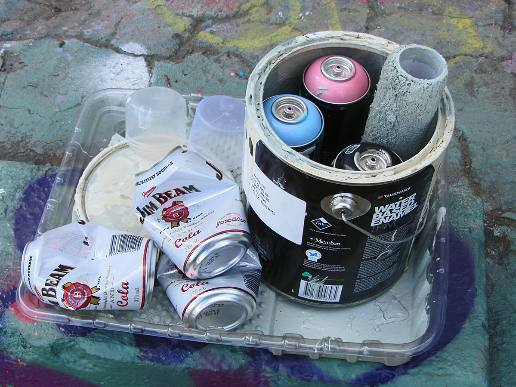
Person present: No